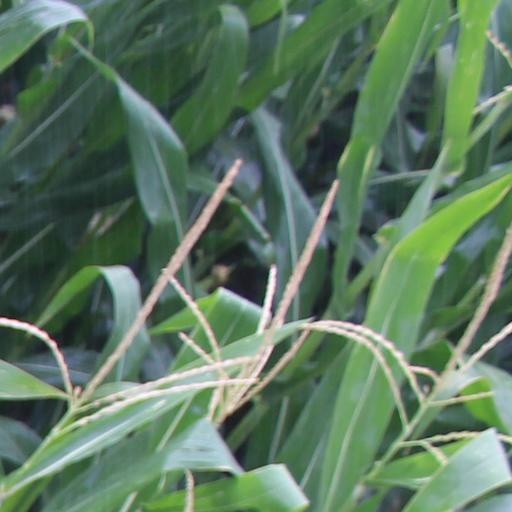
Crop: maize; corn